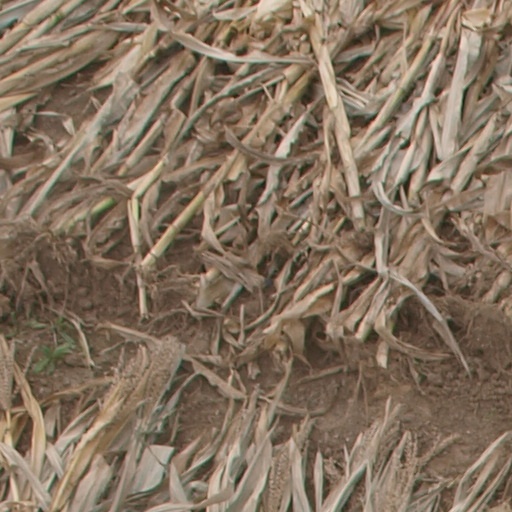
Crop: maize; corn